Tumblepop

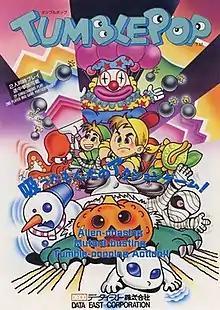
Japanese arcade flyer

is a 1991 platform video game developed by Data East, first published in Japan by Namco, then in North America by Leprechaun Inc. and later in Europe by Mitchell Corporation. Starring two ghosthunters, players are tasked with travelling across different countries, capturing enemies and throwing them as bouncing ball, jumping on and off platforms to navigate level obstacles while dodging and defeating monsters in order to save the world.